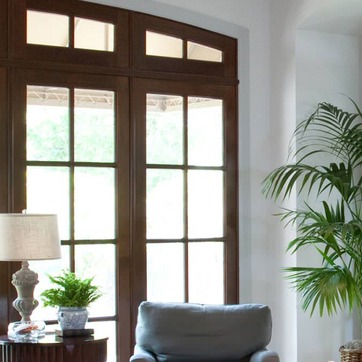
Material: glass